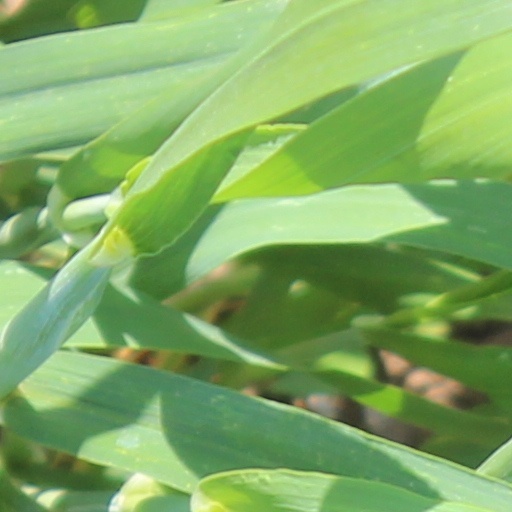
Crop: wheat